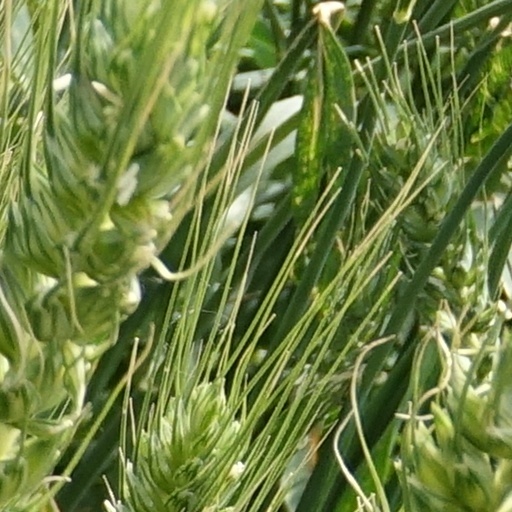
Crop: wheat